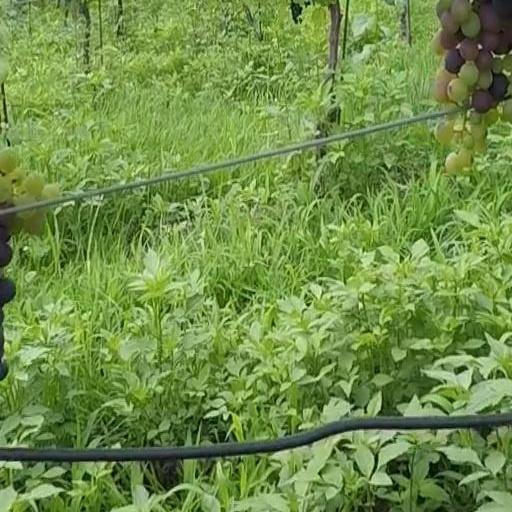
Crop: grape